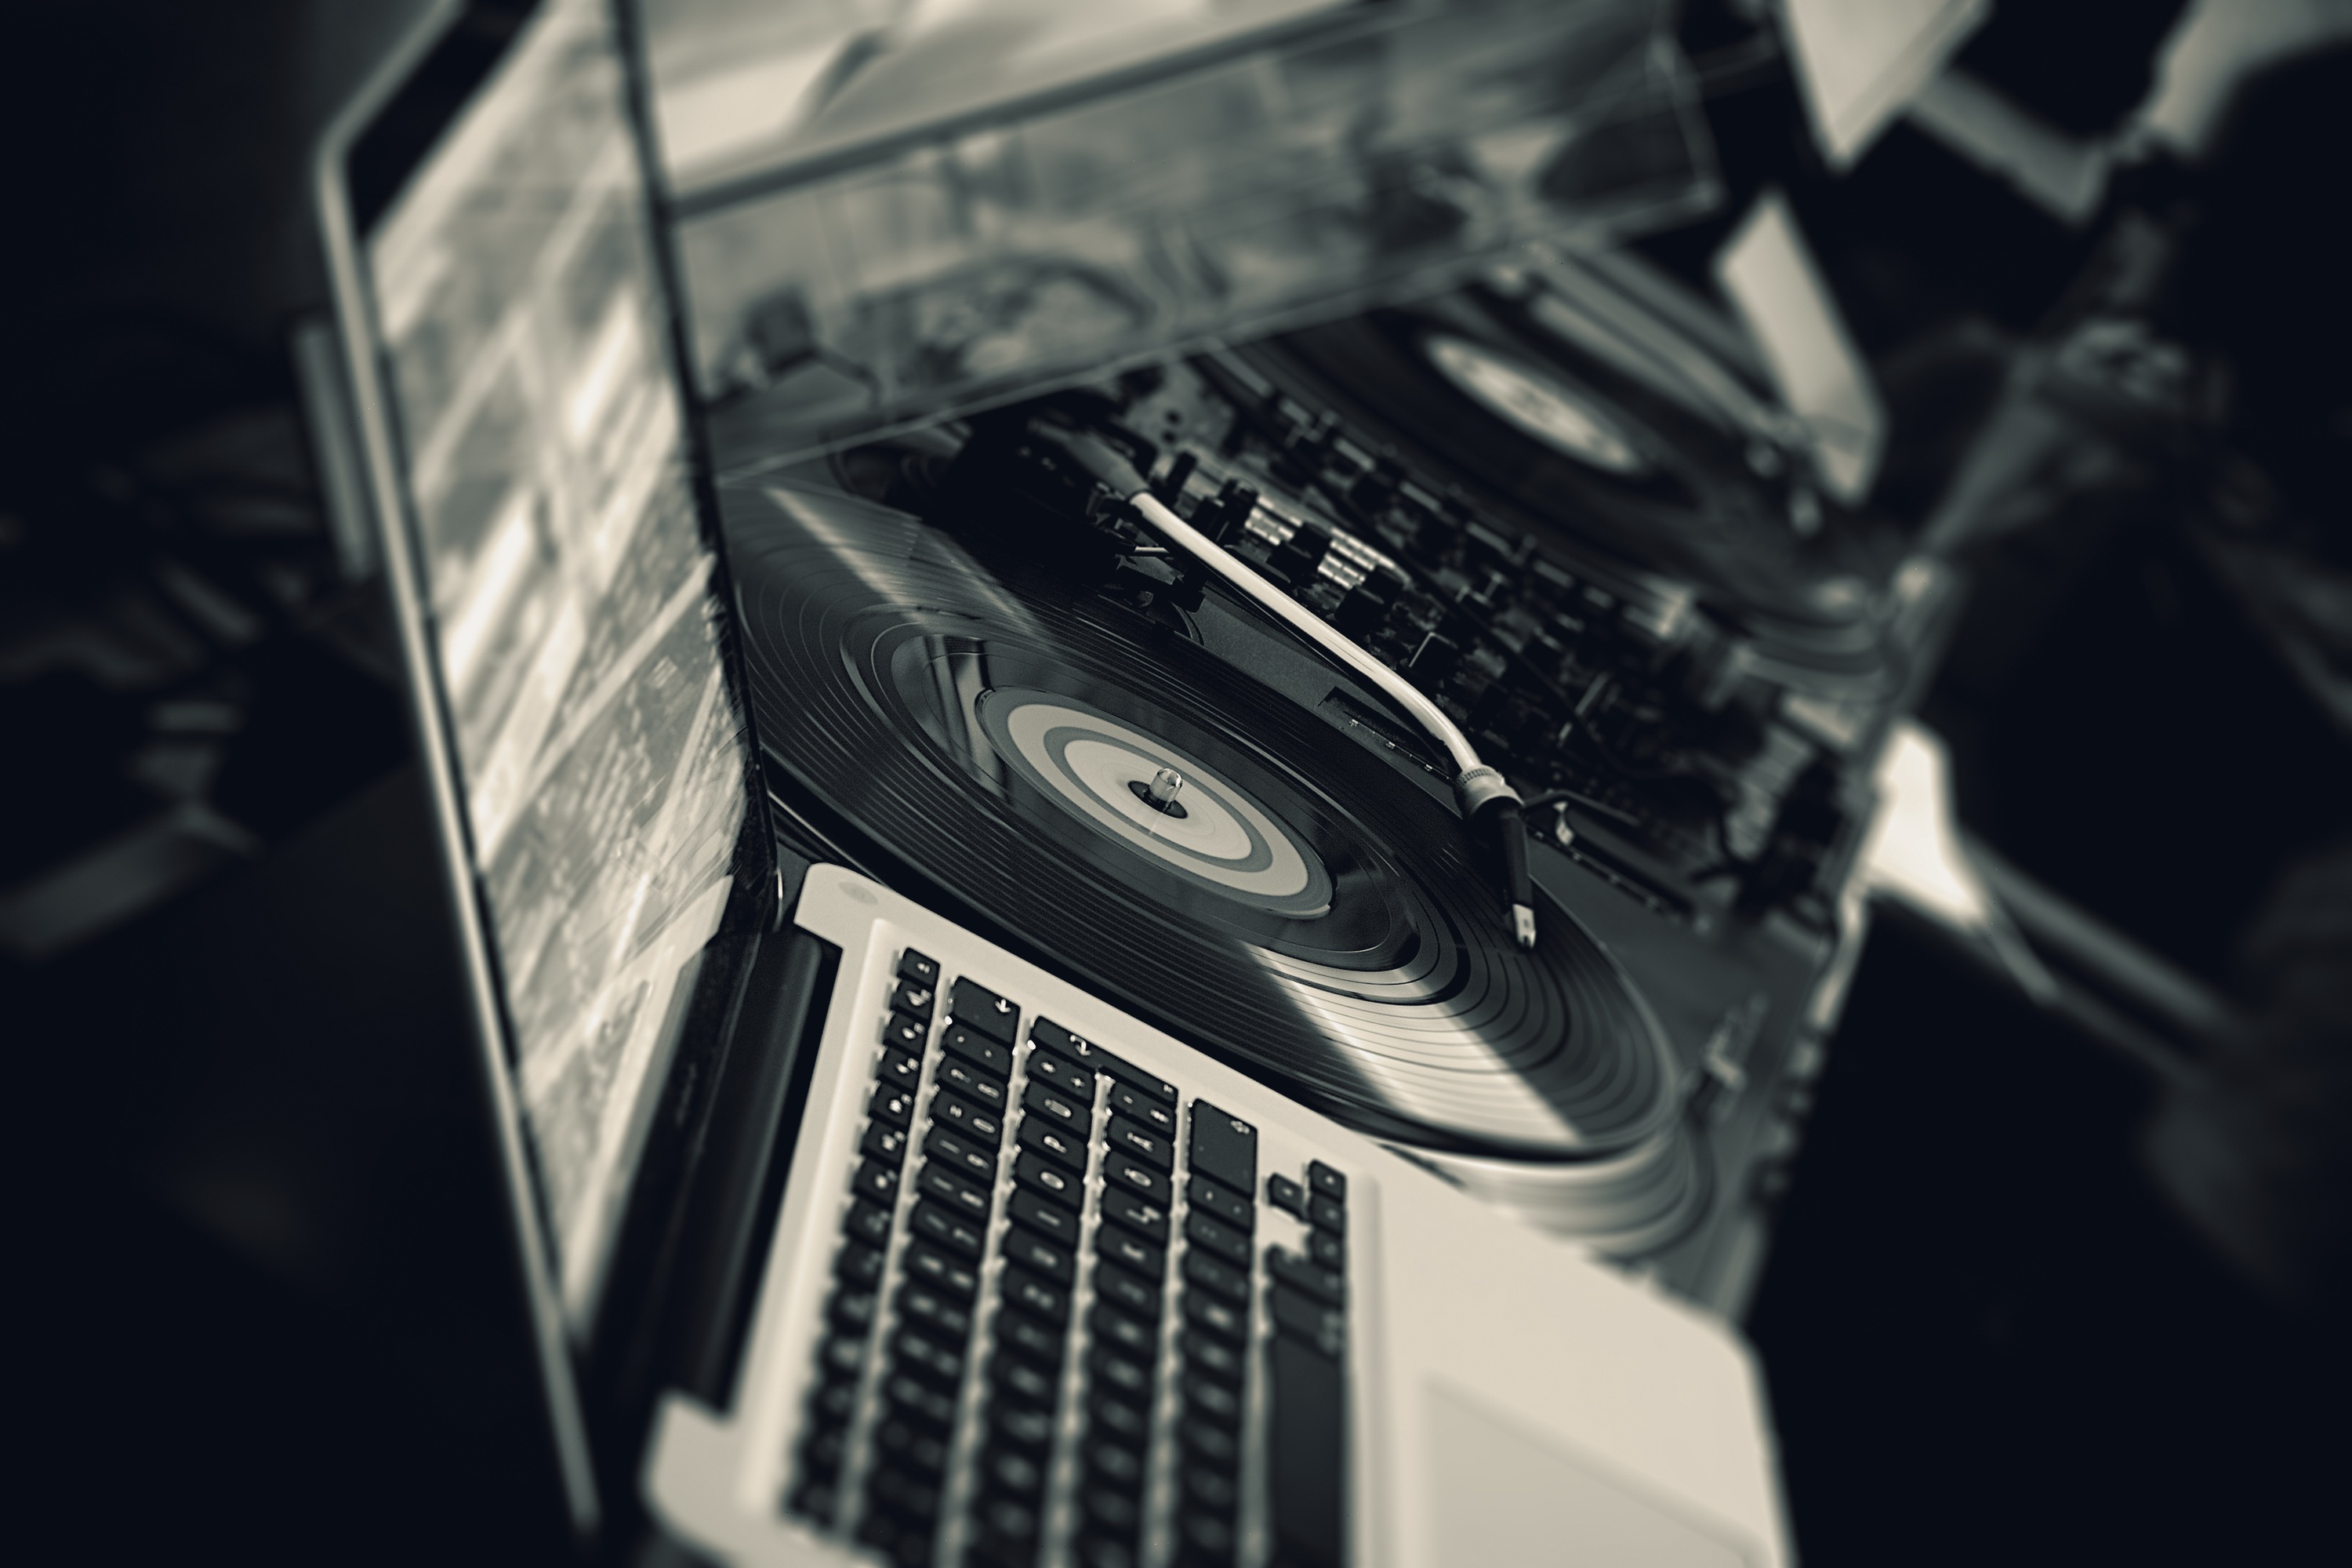
black, black and white, monochrome, photography, automotive design, technology, monochrome photography, architecture, electronics, style